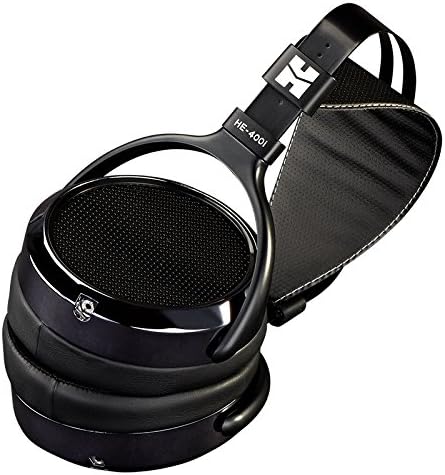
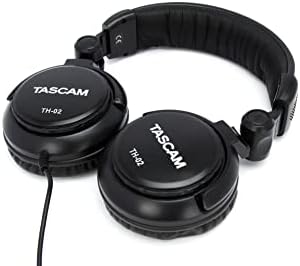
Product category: headphones
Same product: no